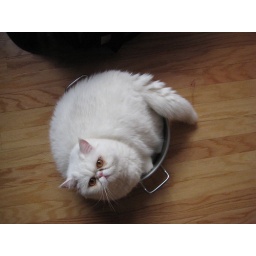
fat cat in a pot